Isabella quarter

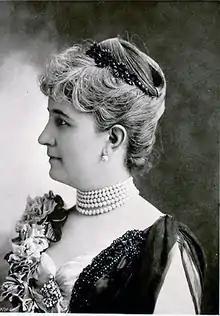
Bertha Palmer led the Exposition's Board of Lady Managers

Authorization for the Board of Lady Managers had been included in the 1890 law giving federal authority for the Exposition at the insistence of women's advocate, Susan B. Anthony, who was determined to show that women could successfully assist in the management of the fair. To that end, the Lady Managers sought a coin to sell in competition with the commemorative half dollar at the Exposition, which Congress had approved in 1892. Passage of the half dollar legislation had been difficult, and the Lady Managers decided to wait until the next session of Congress to make their request. When the half dollar appeared in November 1892, the Lady Managers considered it inartistic and determined to do better. Palmer wanted the Lady Managers "to have credit of being the authors of the first really beautiful and artistic coin that has ever been issued by the government of the United States".